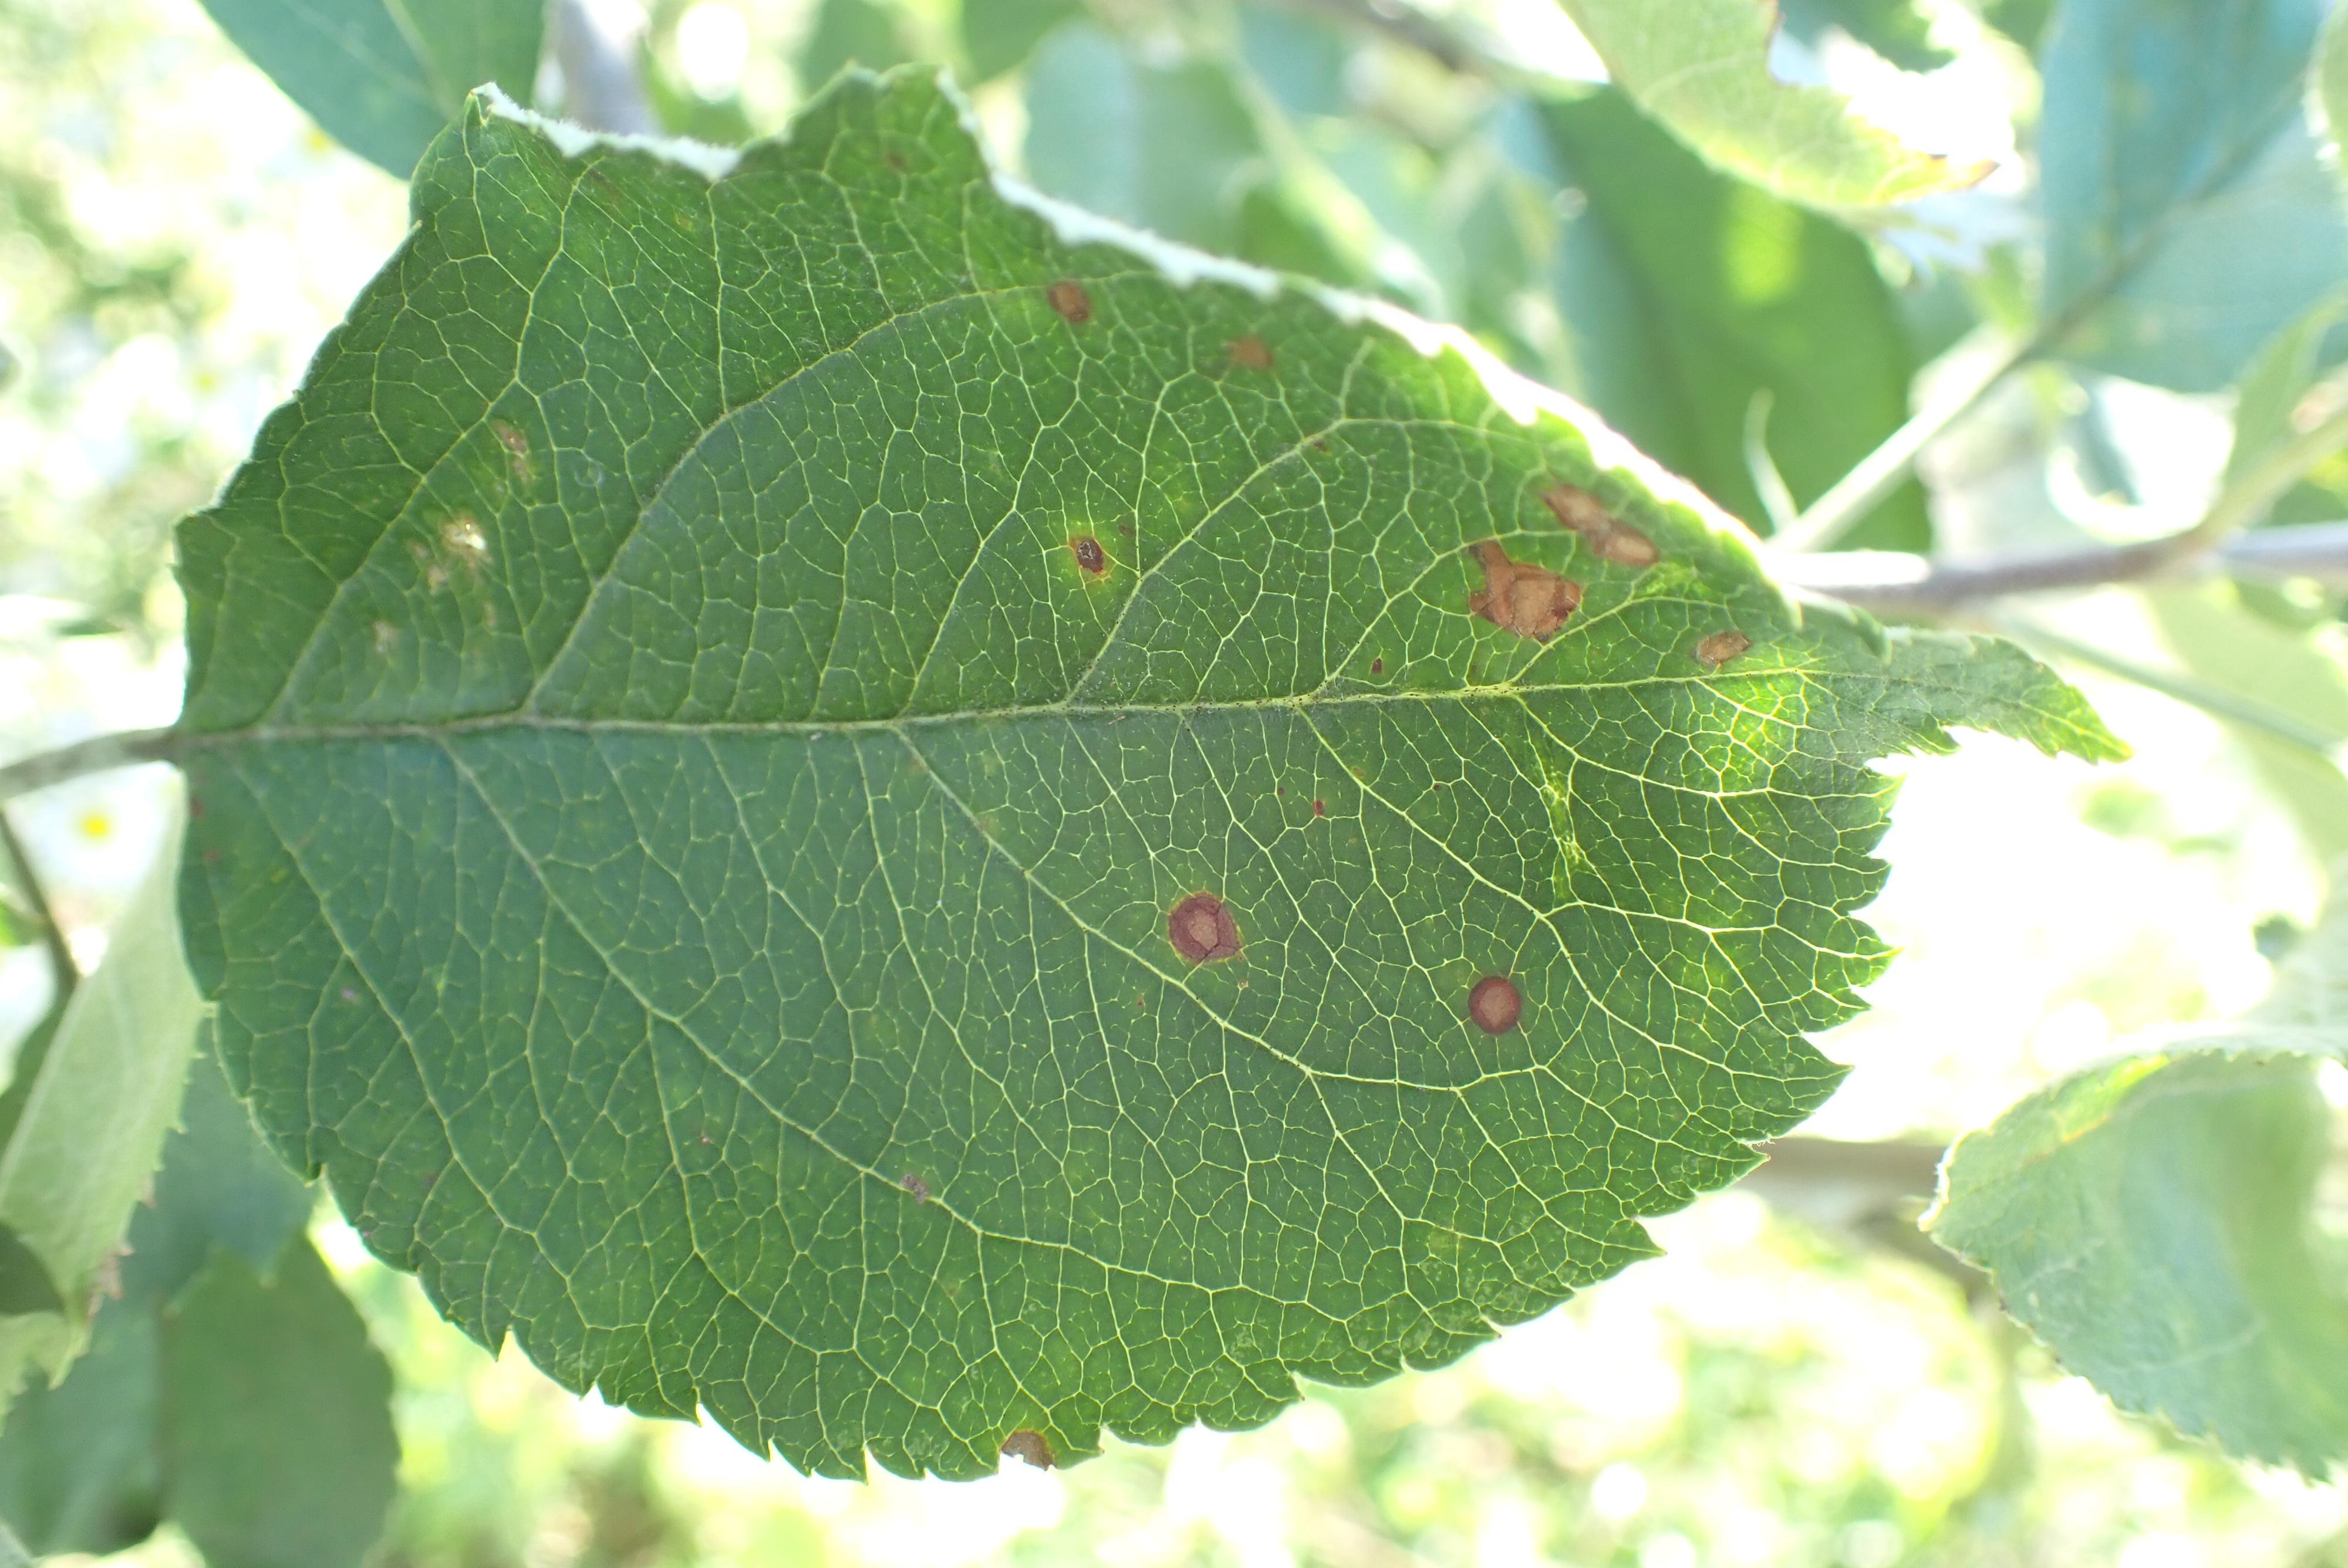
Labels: scab, frog_eye_leaf_spot